Kay Cleaver Strahan

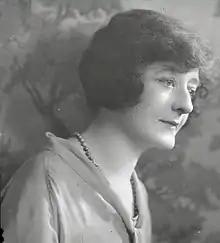
Kay Cleaver Strahan, 1936

Kay Cleaver Strahan (January 4, 1888 – August 14, 1941) was an American writer of short stories and mystery novels. She created the character of the "crime analyst" Lynn McDonald.